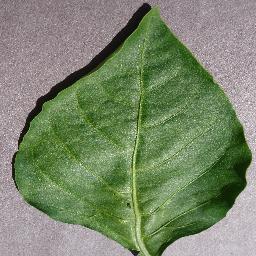
Label: Pepper,_bell___healthy